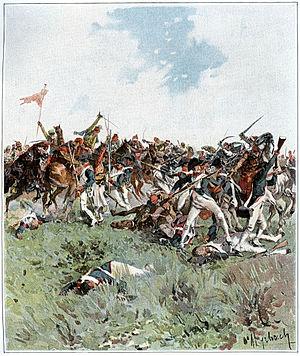
La bataille de Nicopolis a lieu le 23 octobre 1798, pendant les guerres de la Révolution française.